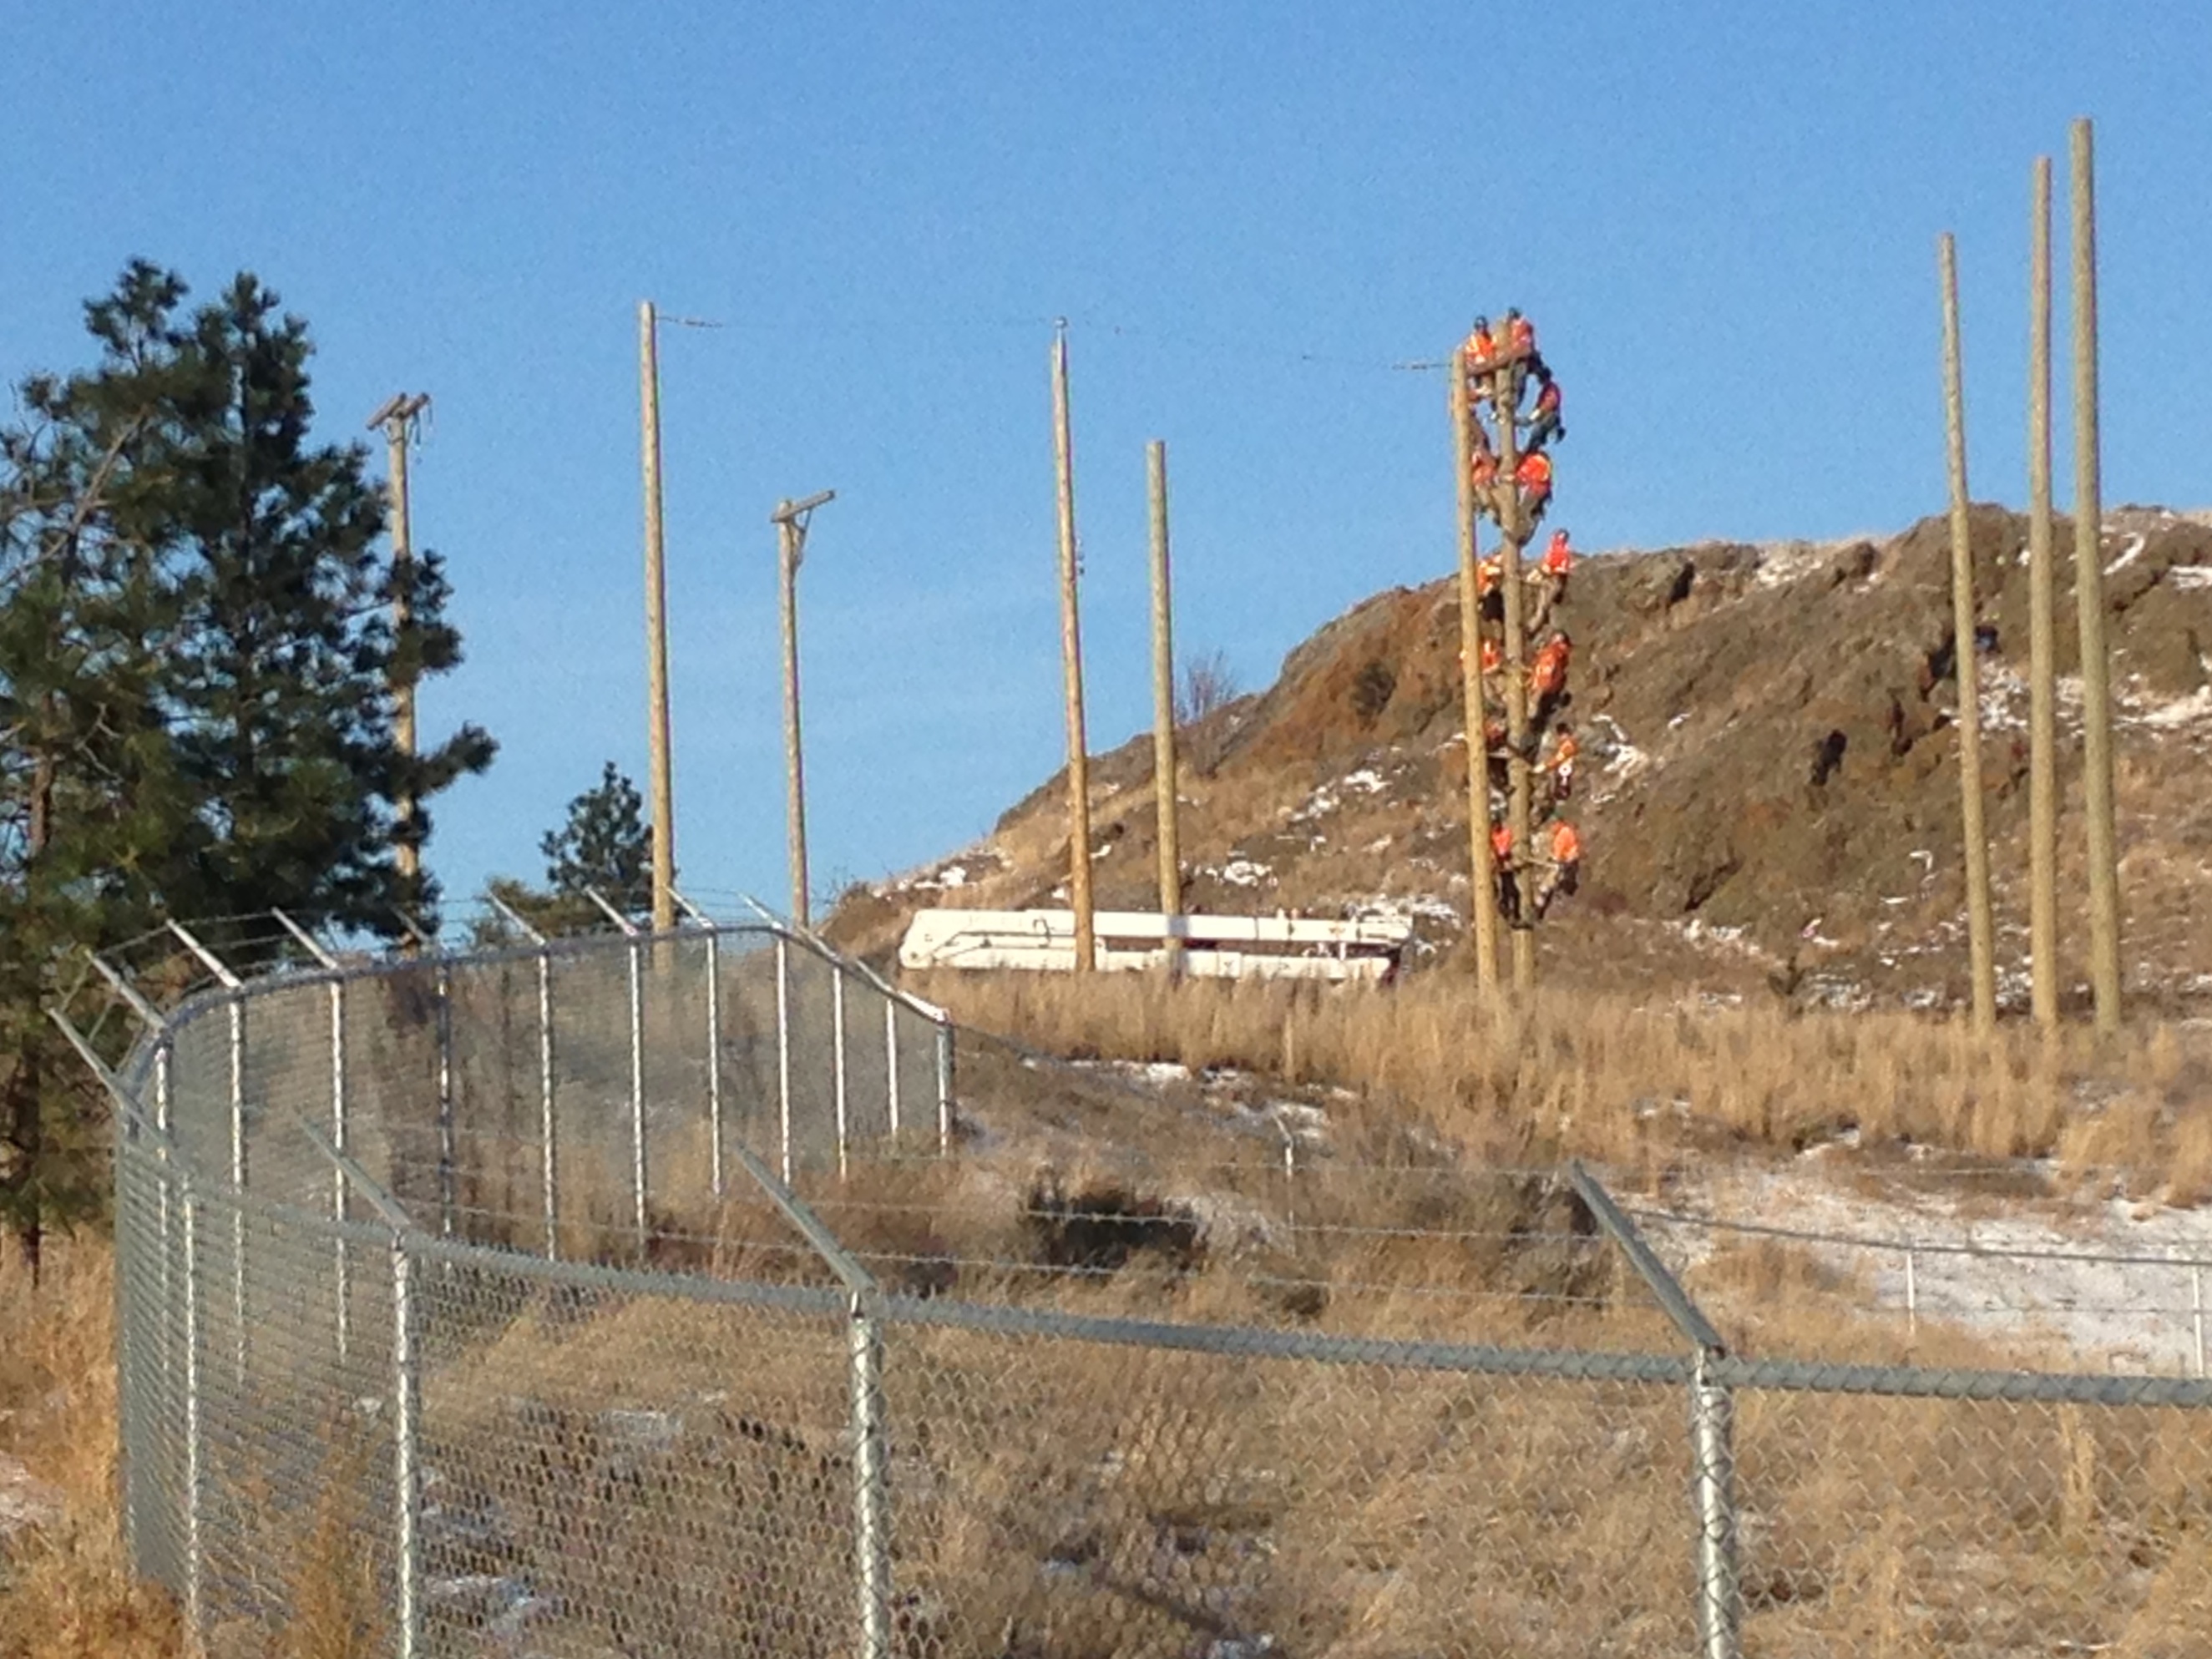
structure, construction, foundation, quarry, outdoor structure